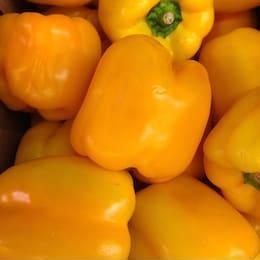
Label: capsicum